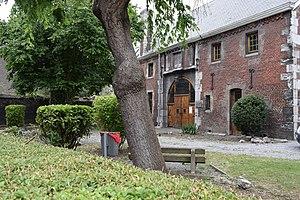
Vue de Jemeppe-sur-Meuse, dans la commune de Seraing (province de Liège, en Belgique).